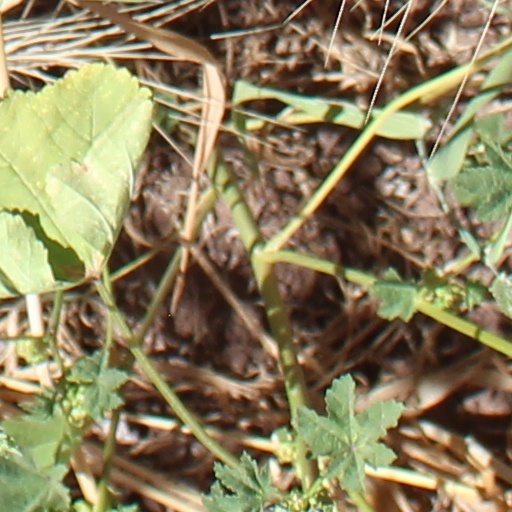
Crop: wheat